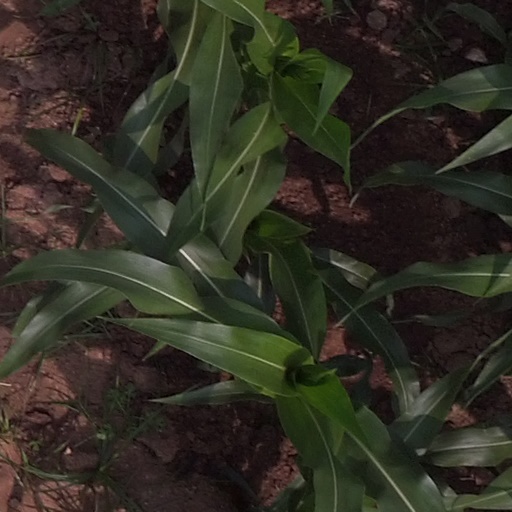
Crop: maize; corn